Claymont, Delaware

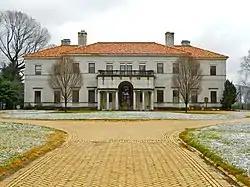
Archmere Academy

Claymont is home to several historic places, including the Claymont Stone School, est. 1805, which may have been the state's first racially integrated public school; Archmere Academy, est. 1916, in the former home of industrialist John J. Raskob; the Darley House, est. 1859, former home of illustrator F. O. C. Darley; the Grubb/Worth Mansion, erected in 1783; and the Robinson House, with a Block House believed to be the only structure remaining of the original Naaman's Creek settlement.